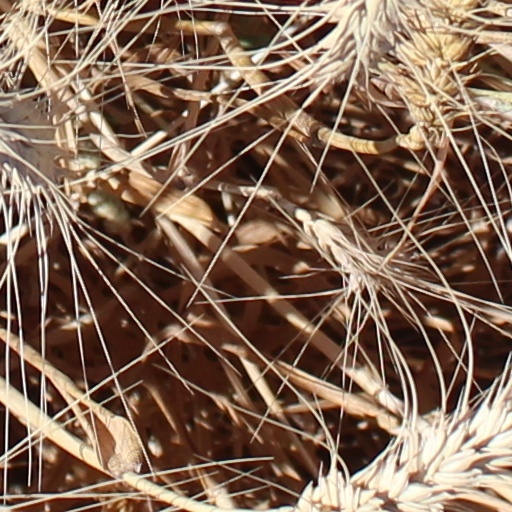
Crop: wheat